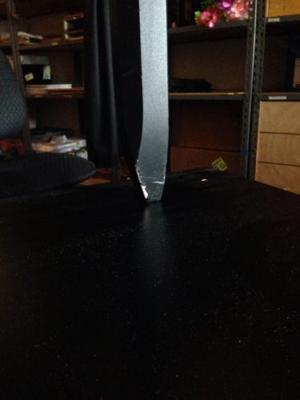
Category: table